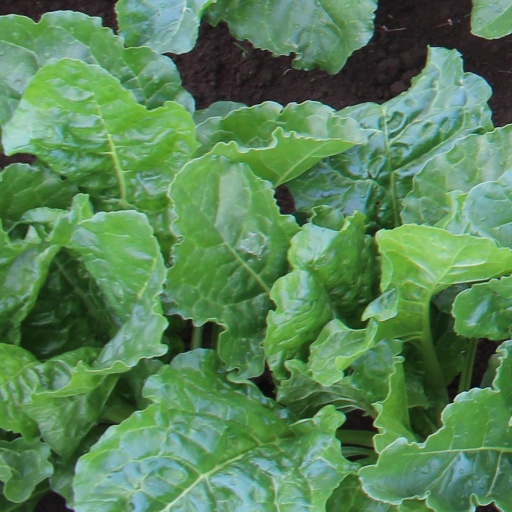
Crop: sugar beet